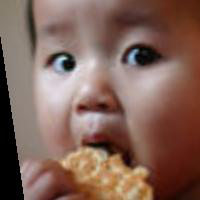
Age group: age 01-10